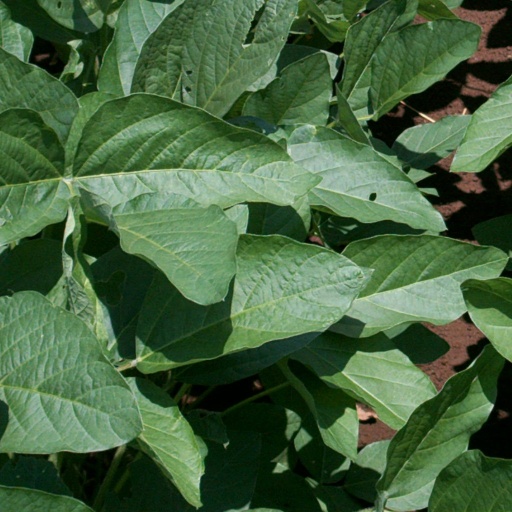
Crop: soybean